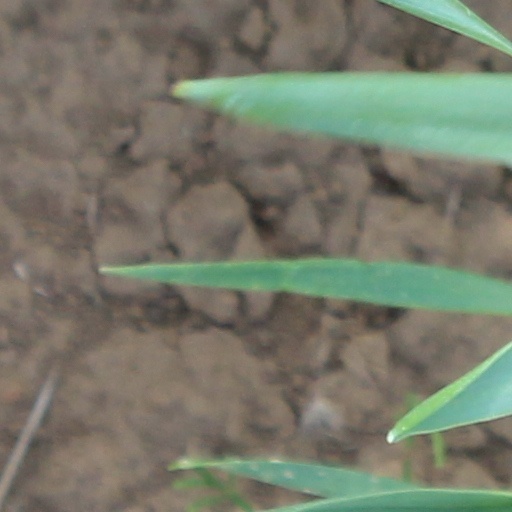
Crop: wheat